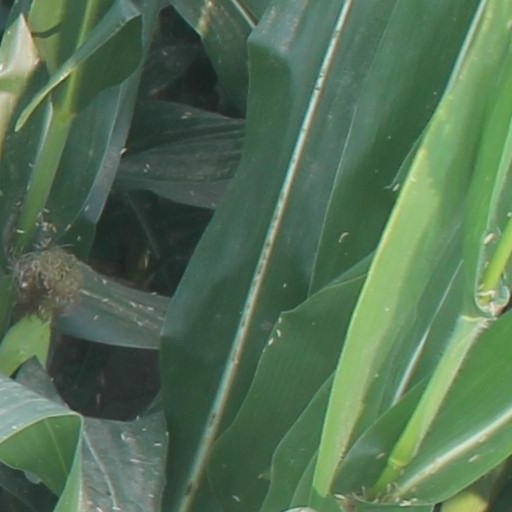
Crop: maize; corn